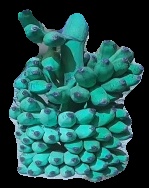
Variety: elakki-bale
Grade: grade3